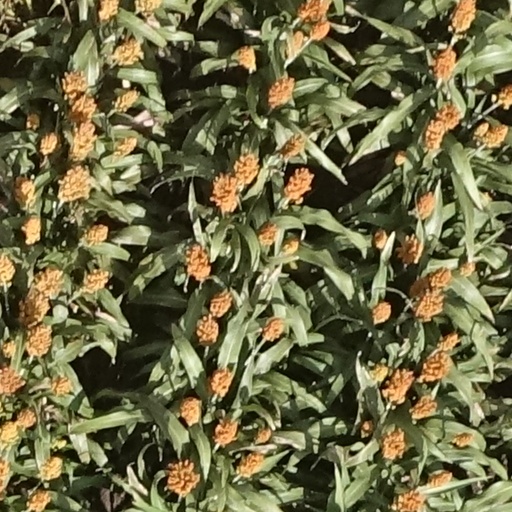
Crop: sorghum